Hsueh Ling

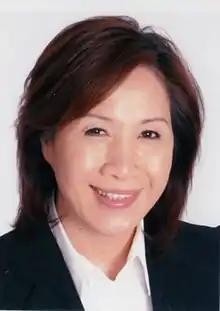

Hsueh Ling (born in 1954) is a member of the Democratic Progressive Party who is in the Legislative Yuan in Taiwan.